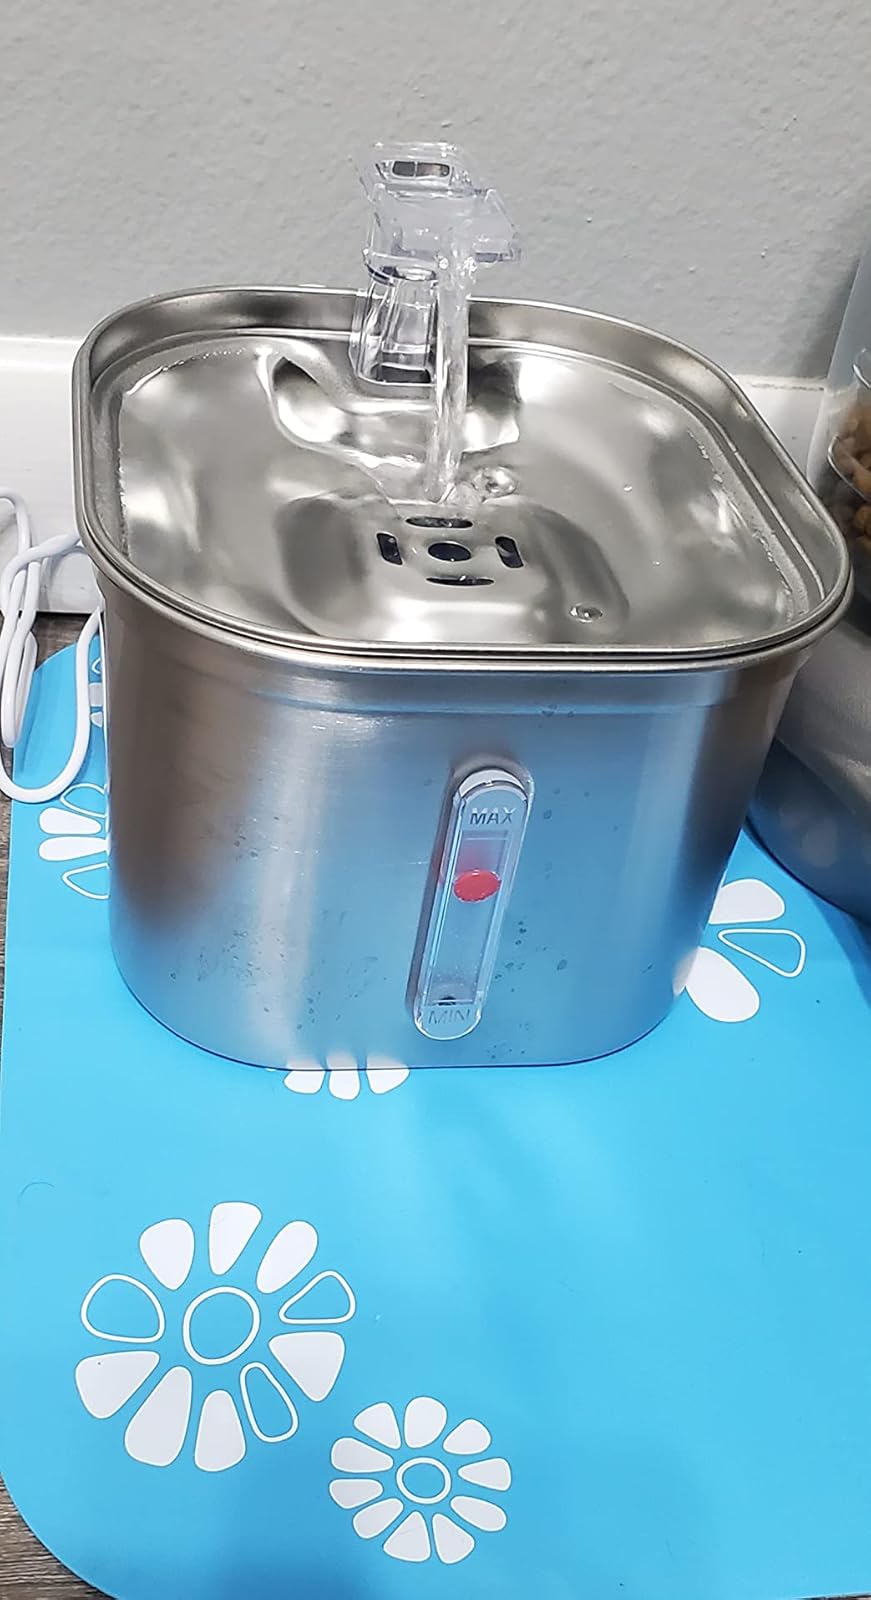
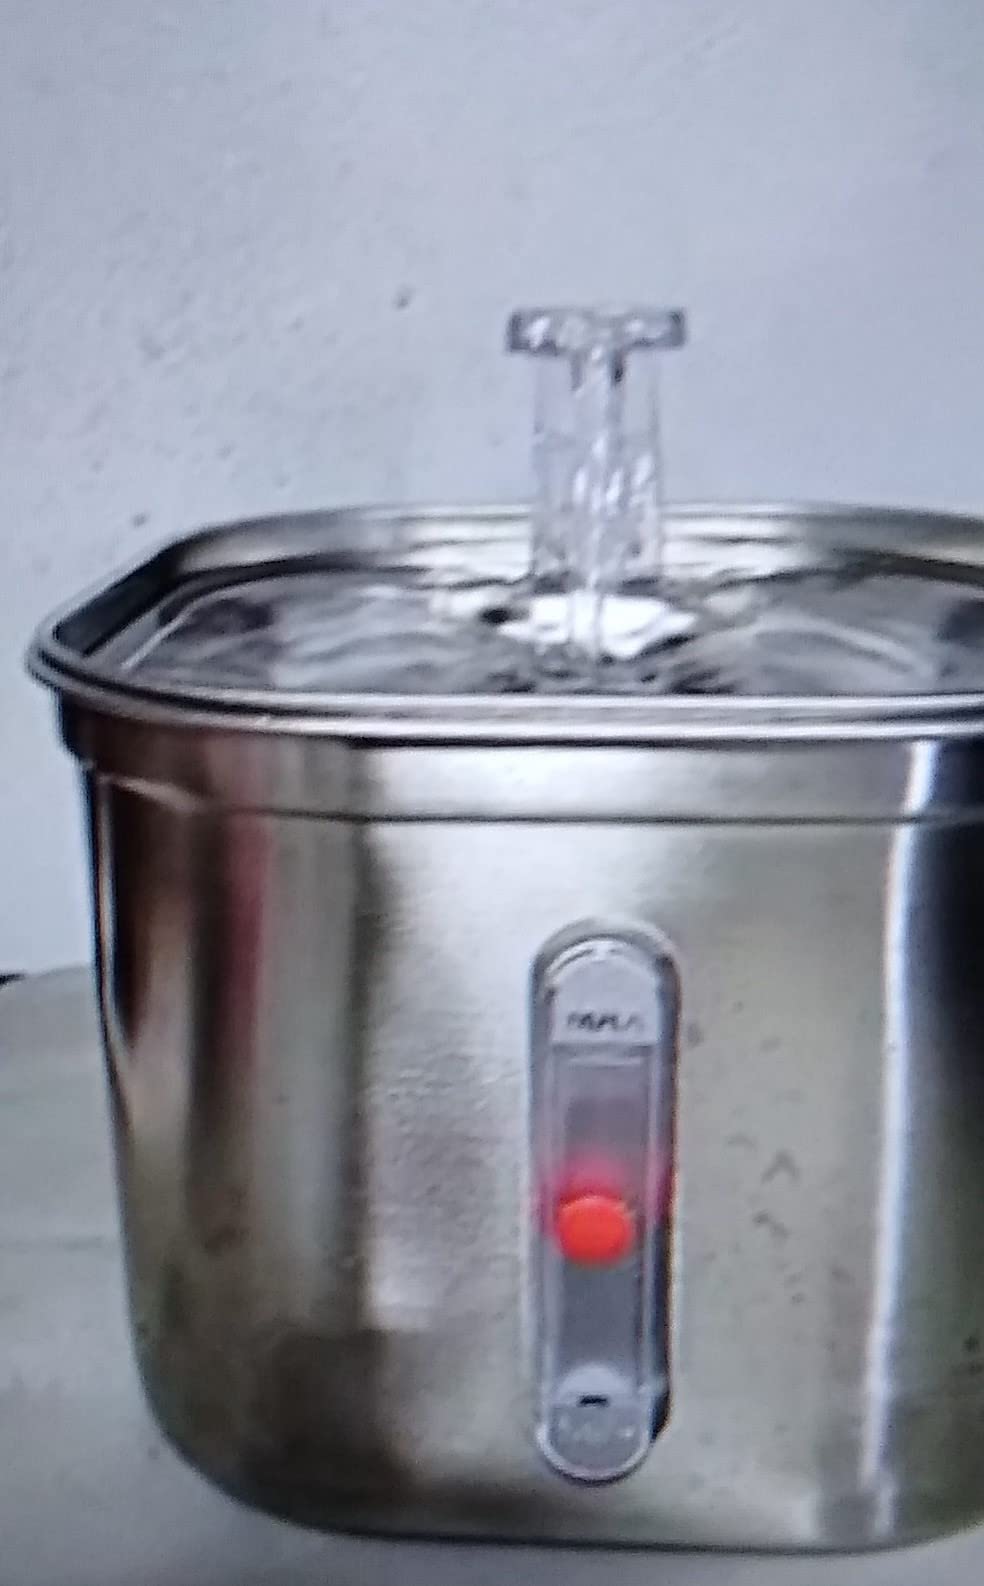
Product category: items_bowl
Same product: yes